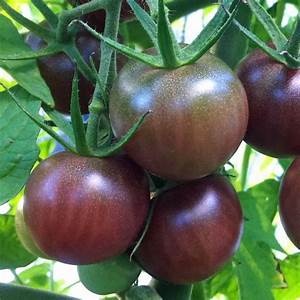
Label: tomato